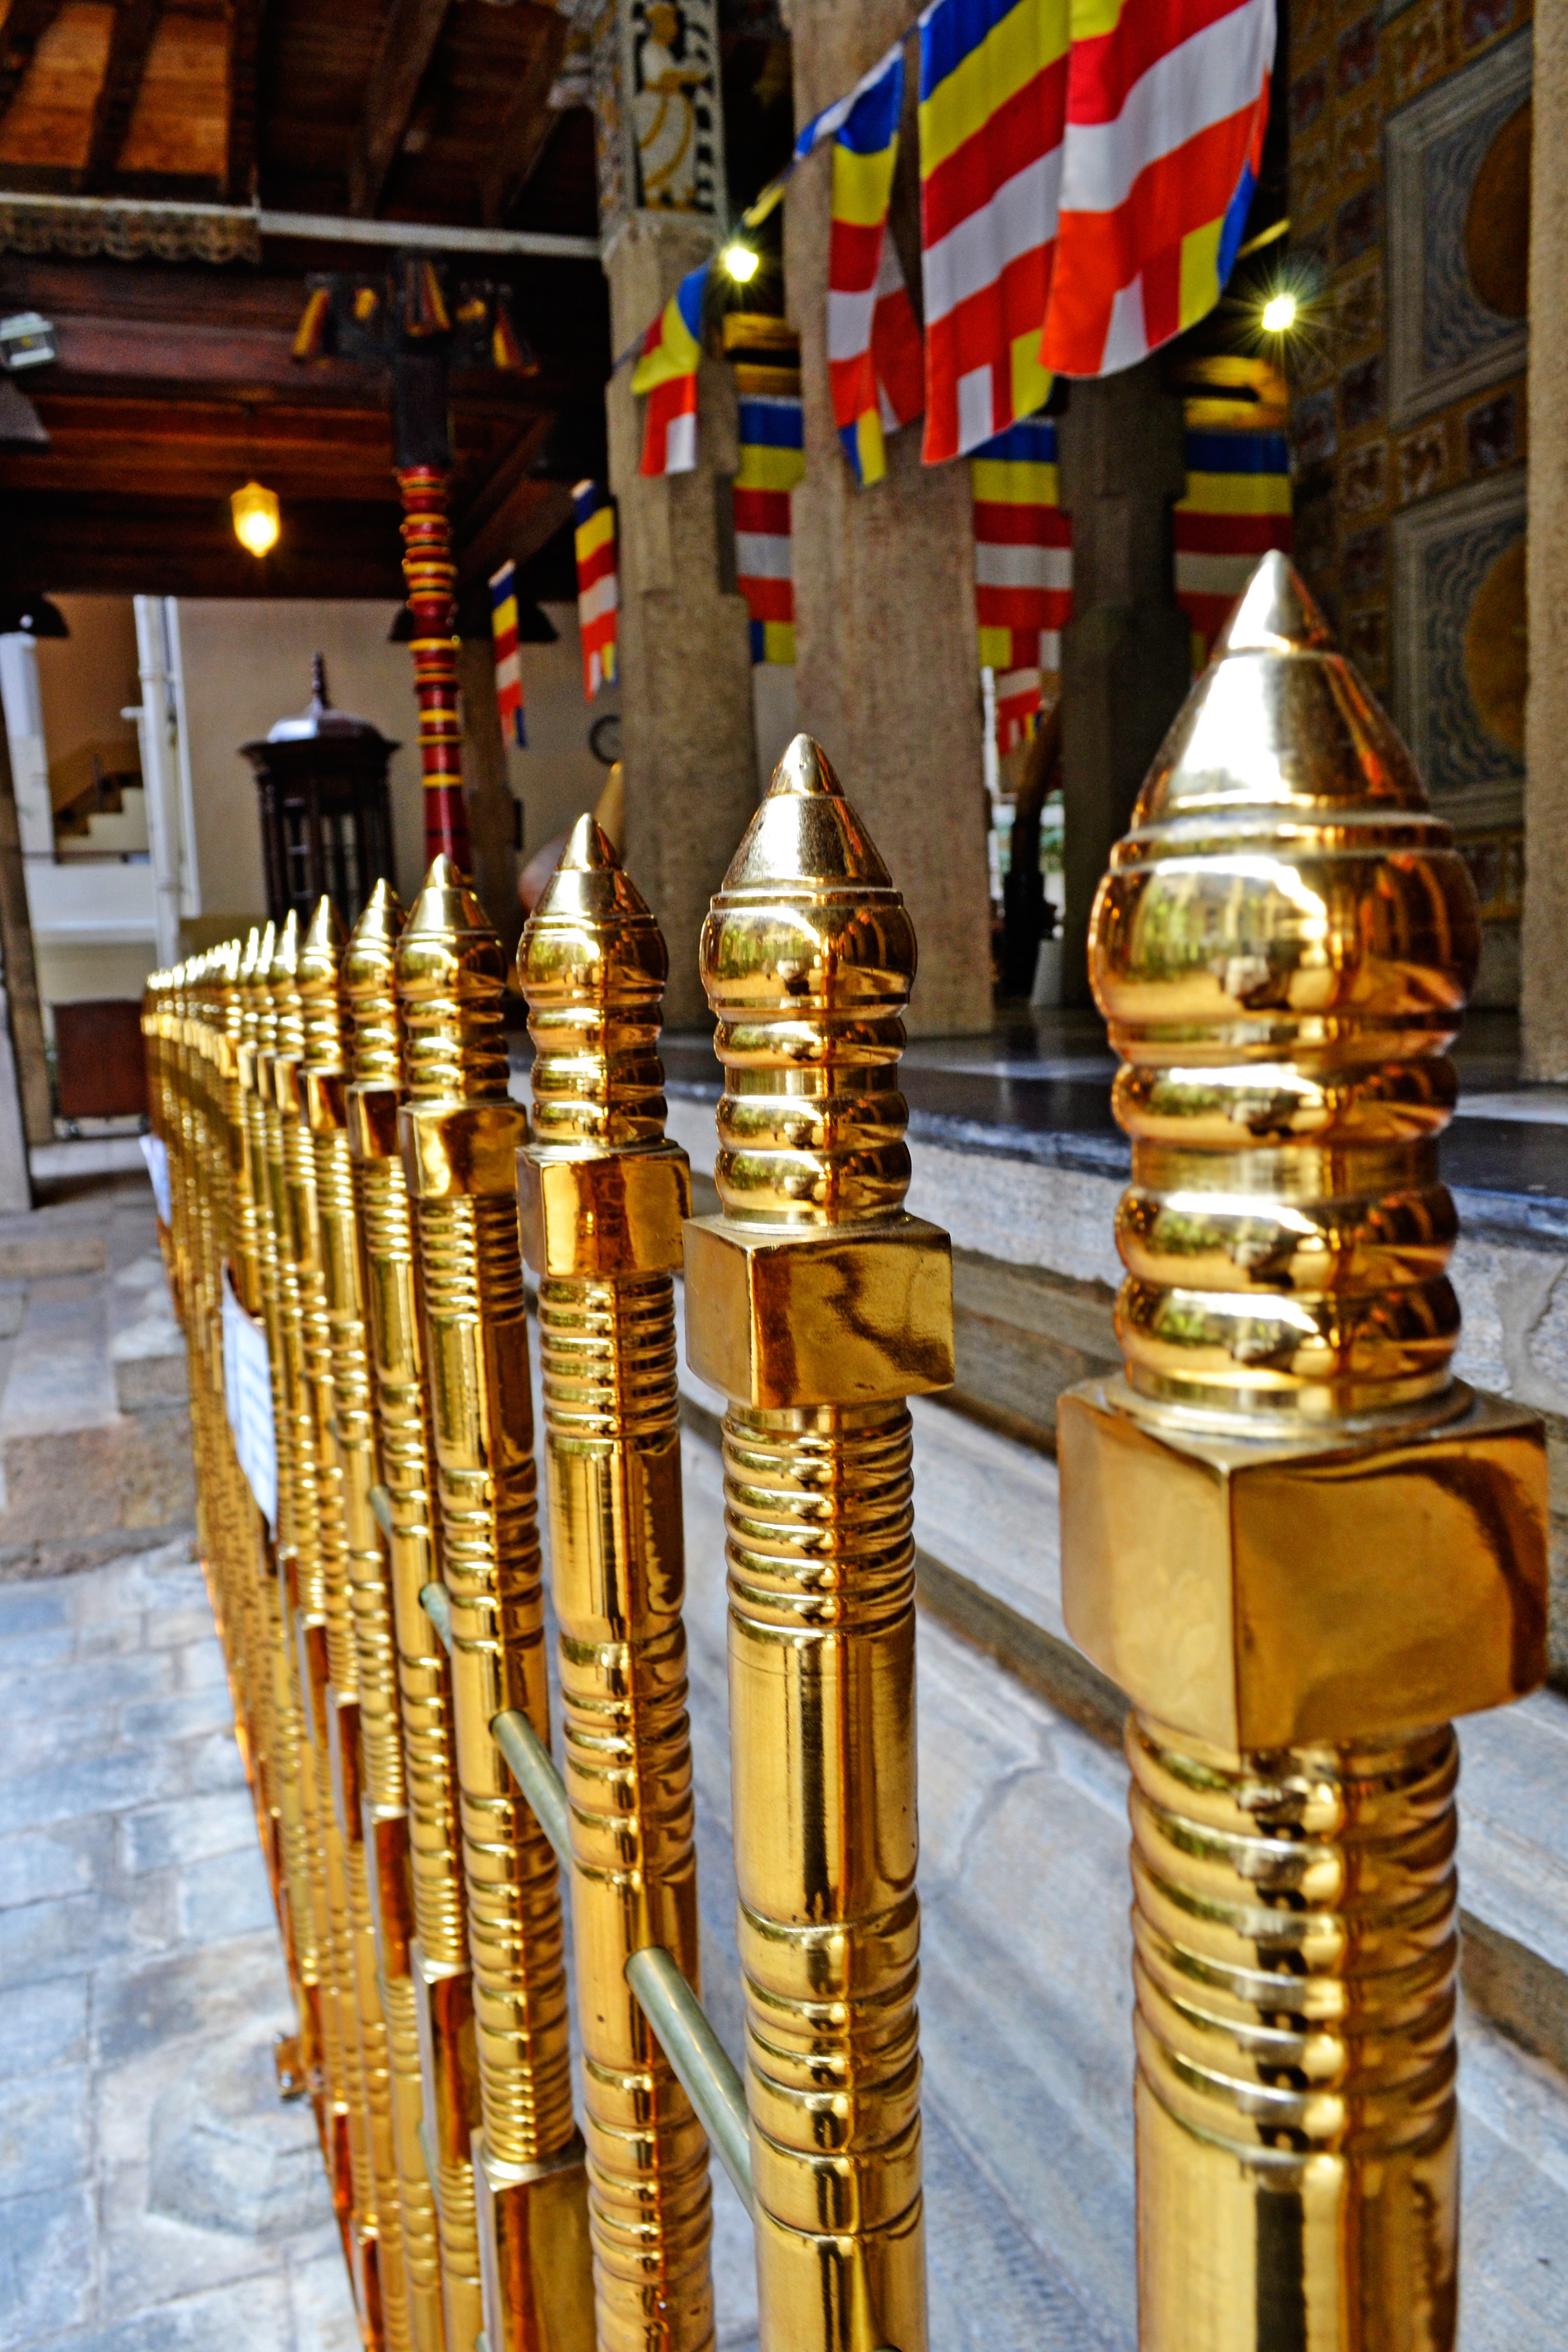
fence, metal, place of worship, temple, brass, barrier, sri lanka, ceylon, kandy, temple of the tooth, sri dalada maligawa, gold fence